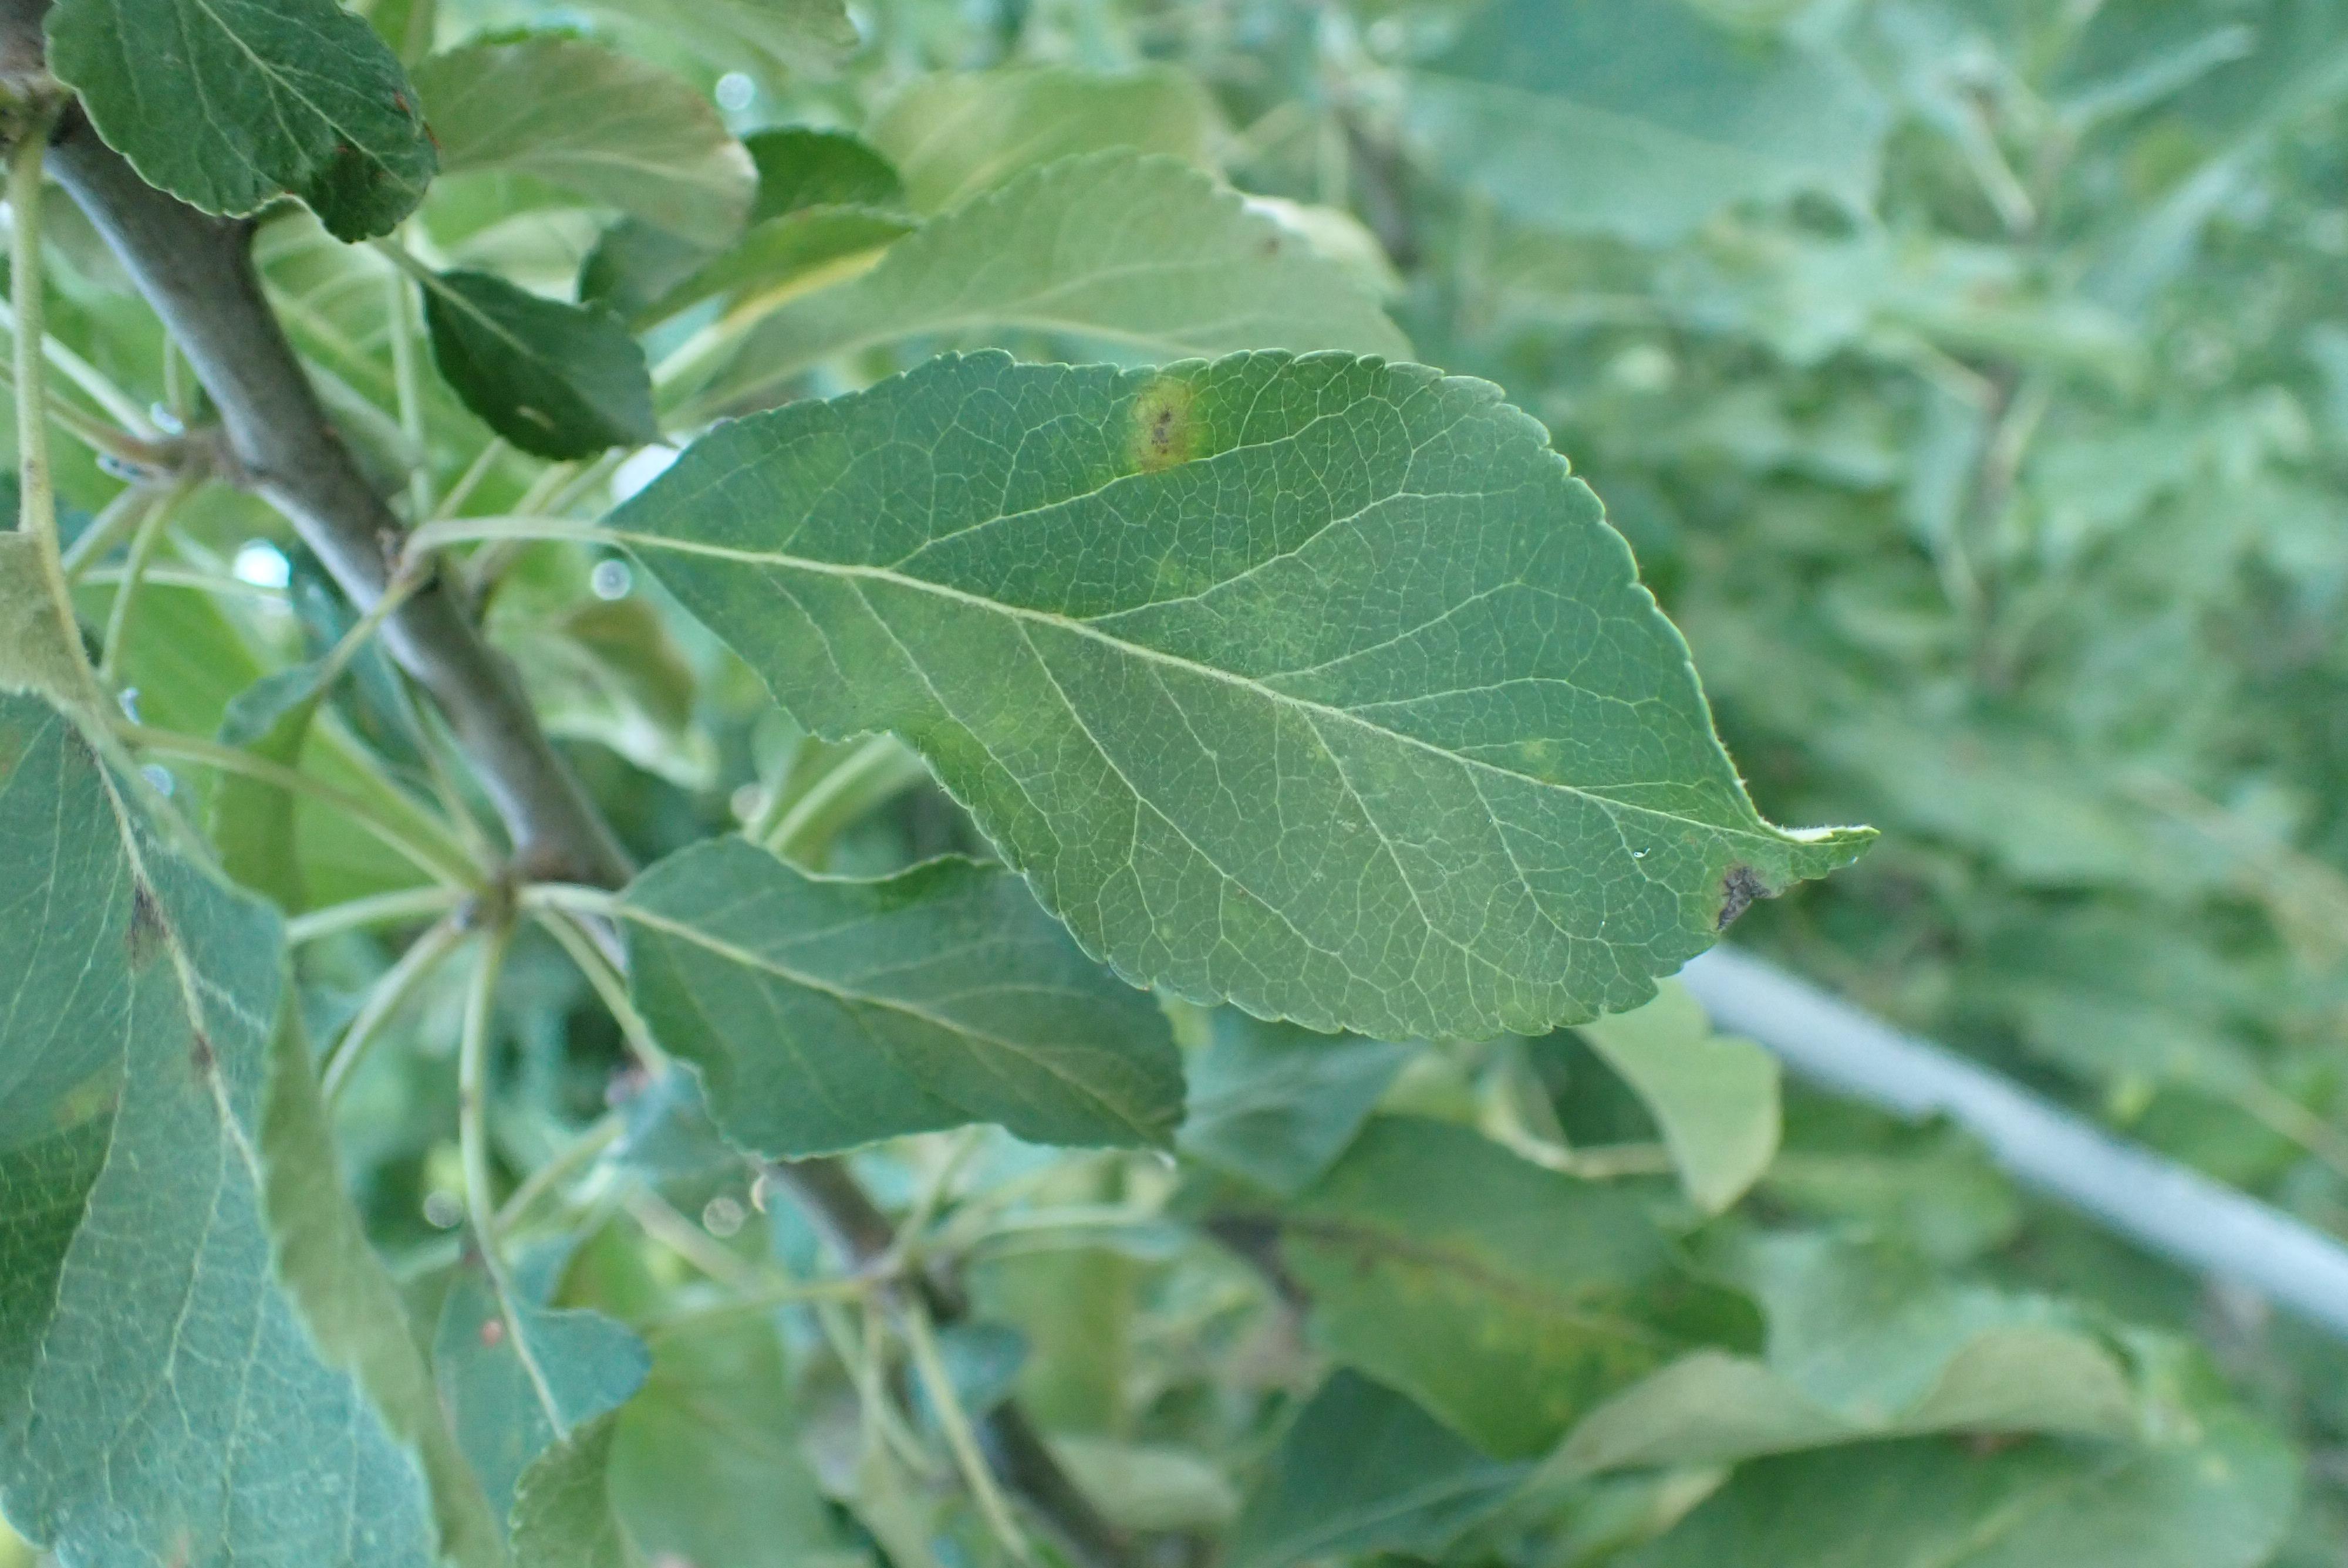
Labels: scab